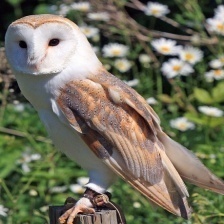
Species: BARN OWL
Scientific name: TYTO ALBA
ImageNet parent category: great_grey_owl